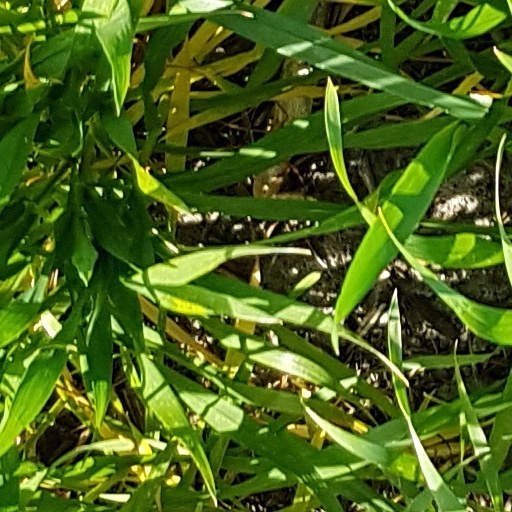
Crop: wheat